Animal-made art

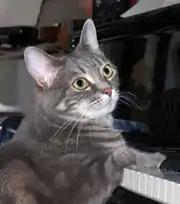
Nora the Piano Cat at the piano

In mid-2014, equipment owned by nature photographer David Slater was used by a Celebes crested macaque in Tangkoko Nature Reserve in Indonesia to take a series of self-portraits. This led to a copyright dispute known as the 'monkey selfie case'.